Carabobo

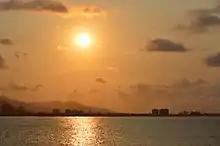
The coast of the state of Carabobo in the Caribbean Sea

These rivers generally flow from the northern part of the Coastal Mountain Range into the Caribbean Sea.